Louis Blériot

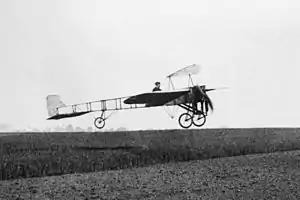
The first Blériot XI in early 1909

Three of his aircraft were displayed at the first Paris Aero Salon, held at the end of December: the Blériot IX monoplane; the Blériot X, a three-seat pusher biplane; and the Blériot XI, which went on to be his most successful model. The first two of the designs, which used Antoinette engines, never flew, possibly because at this time, Blériot severed his connection with the Antoinette company because the company had begun to design and construct aircraft as well as engines, presenting Blériot with a conflict of interests. The Type XI was initially powered by a REP engine and was first flown with this engine on 18 January 1909, but although the aircraft flew well, after a very short time in the air, the engine began to overheat, leading Blériot to get in touch with Alessandro Anzani, who had developed a successful motorcycle engine and had subsequently entered the aero-engine market. Importantly, Anzani was associated with Lucien Chauvière, who had designed a sophisticated laminated walnut propeller. The combination of a reliable engine and an efficient propeller contributed greatly to the success of the Type XI.